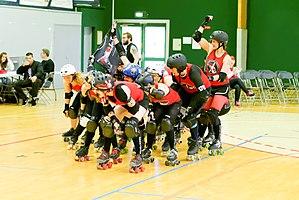
Championnat de France Roller Derby Nationale 2 Zone 5 Plateau 5. Rencontre Knee Breakers On Wheels / Roller Derby Belfort vs Les Grrriottes Girrrls / Lyon Roller Derby au gymnase Jean-Marc Boivin (Dijon, Côte d'Or, Bourgogne-Franche Comté, France).
TCet article donne la liste des ligues et équipes de roller derby en France.